Quantum gravity

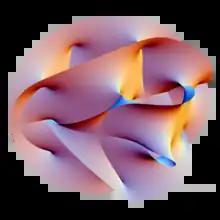
Projection of a Calabi–Yau manifold, one of the ways of compactifying the extra dimensions posited by string theory

String theory can be seen as a generalization of quantum field theory where instead of point particles, string-like objects propagate in a fixed spacetime background, although the interactions among closed strings give rise to space-time in a dynamic way.